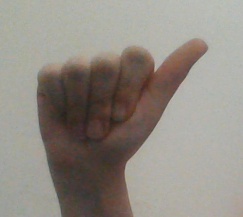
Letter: dhad